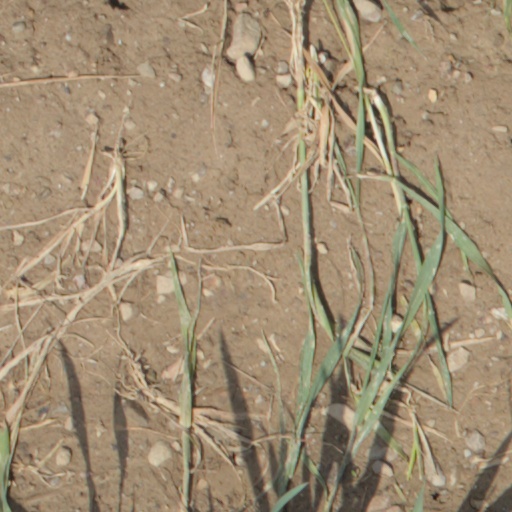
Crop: wheat